Straumsnes Municipality

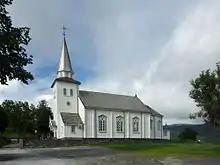
Straumsnes Church

The Church of Norway had one parish within Straumsnes Municipality. At the time of the municipal dissolution, it was part of the Tingvoll prestegjeld and the Indre Nordmøre prosti (deanery) in the Diocese of Nidaros.